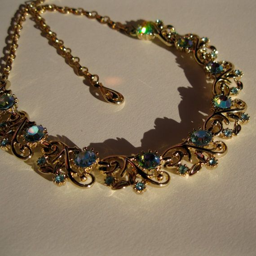
vintage 1950s i own this necklace , the earrings and bracelet .